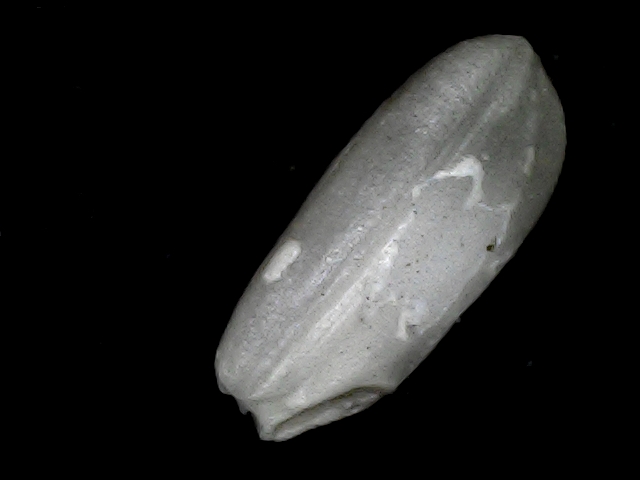
Rice variety: BD33